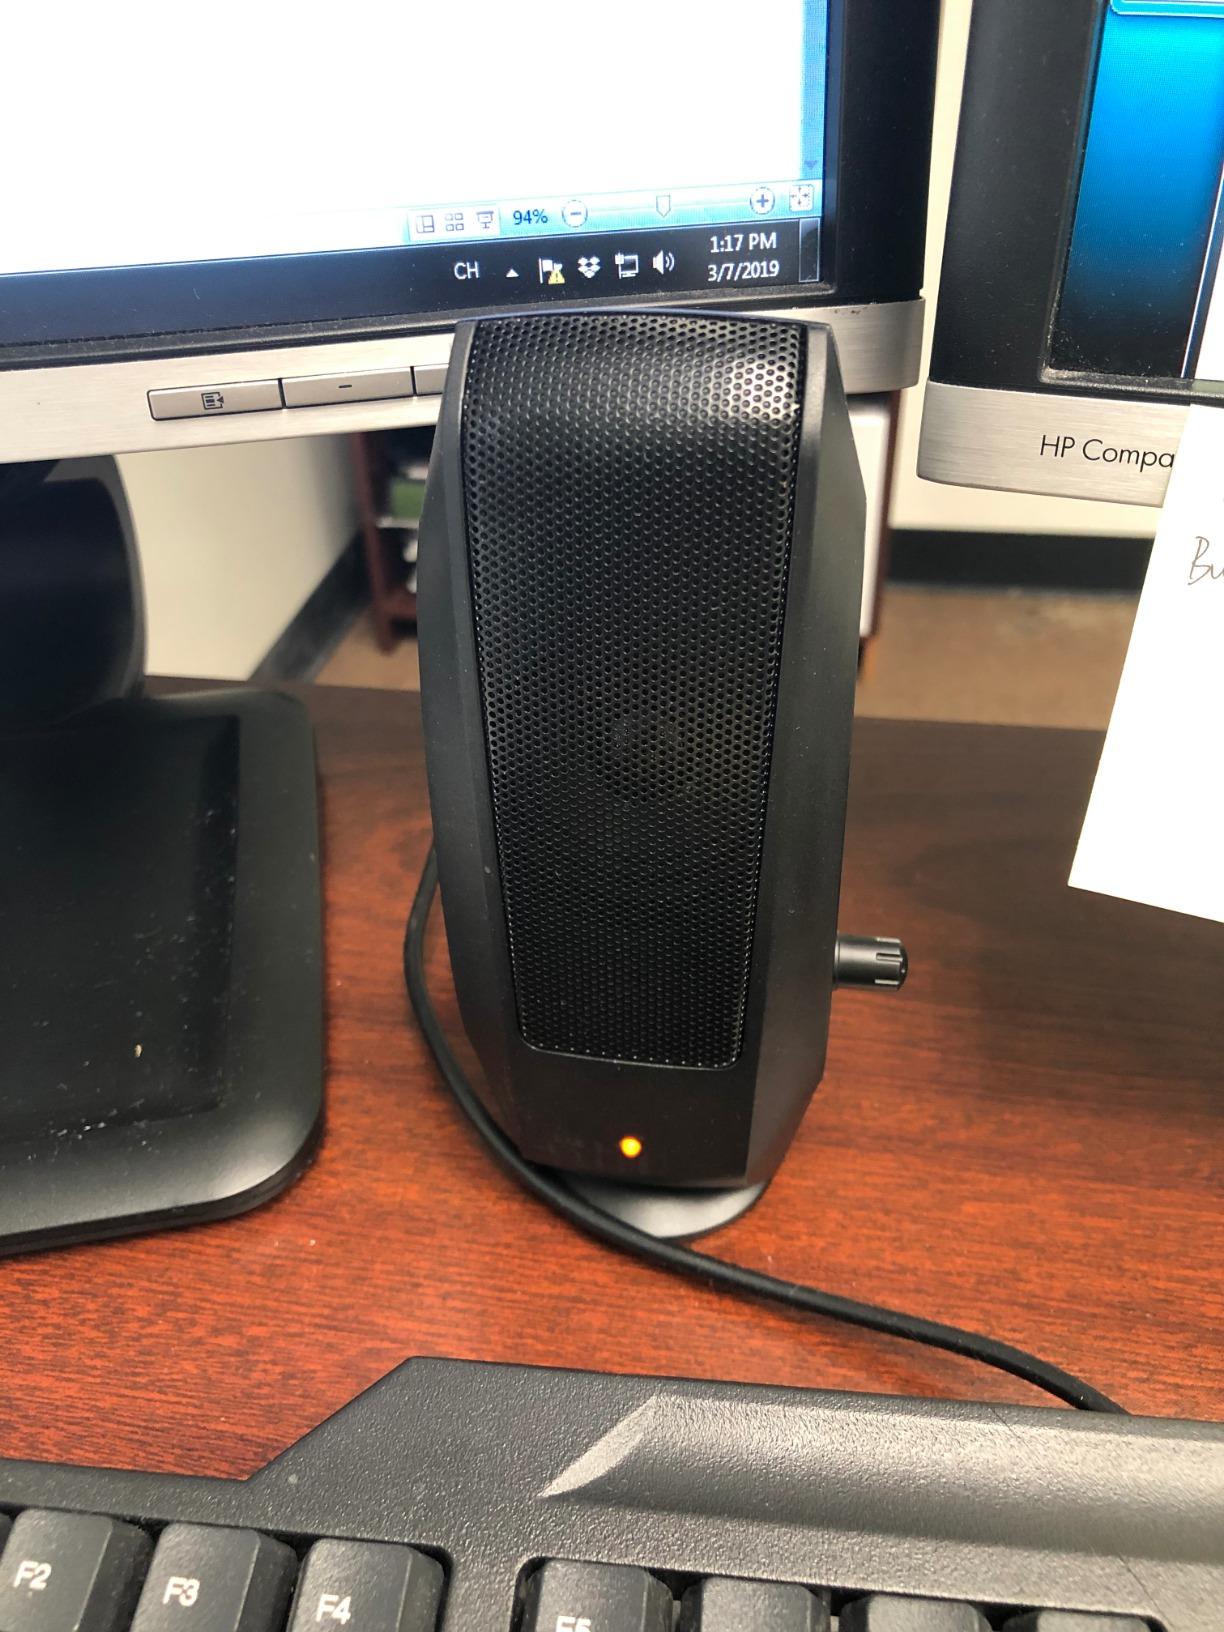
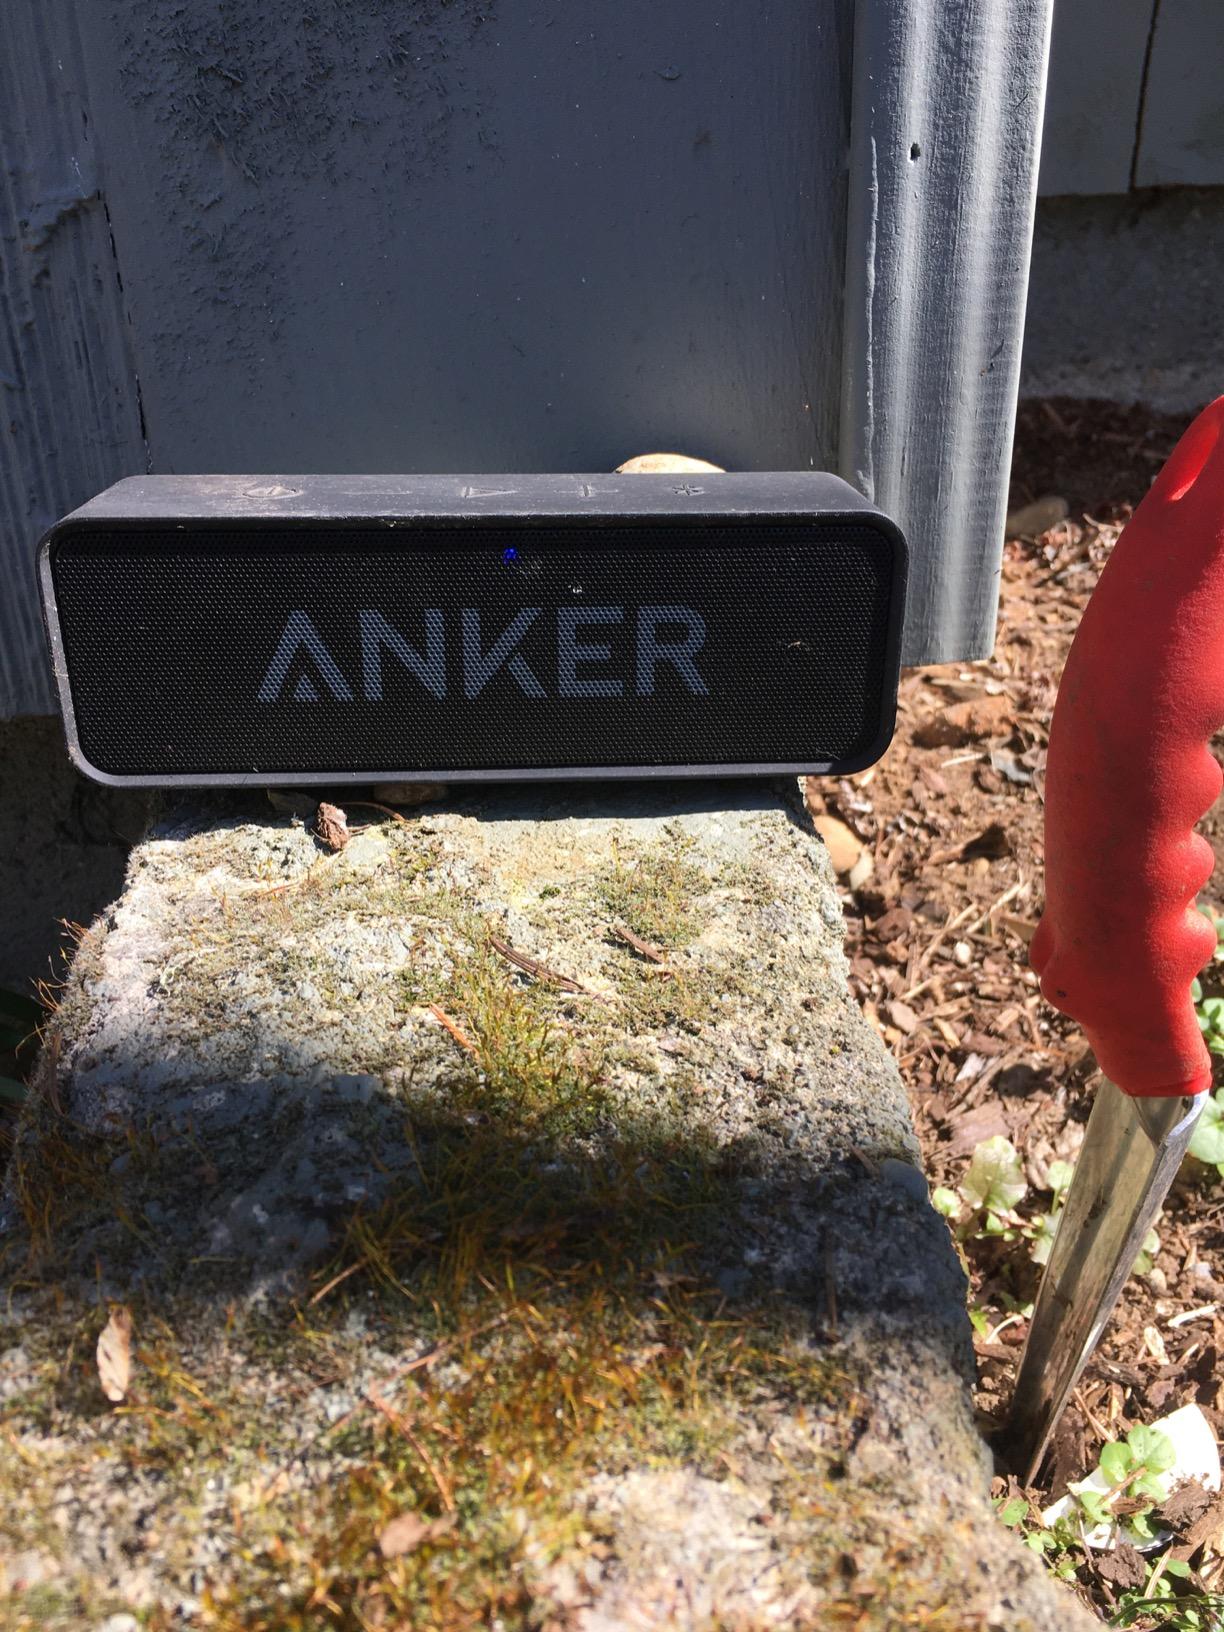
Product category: speaker
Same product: no